The Last Rebel (1971 film)

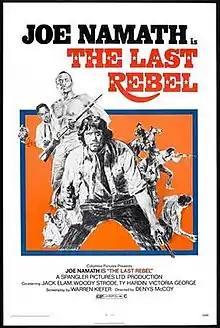
Film poster

The Last Rebel is a 1971 American Technicolor Western television film, directed by Larry G. Spangler (as Denys McCoy) and starring Joe Namath.